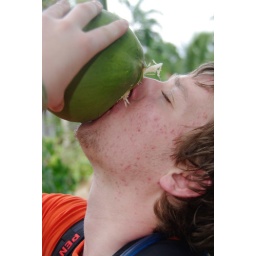
Joel welcomed us to his house with freshly cut green coconuts. Photo by Pete Zivkov.